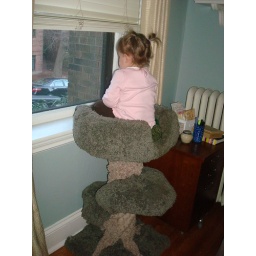
baby in a cat tree